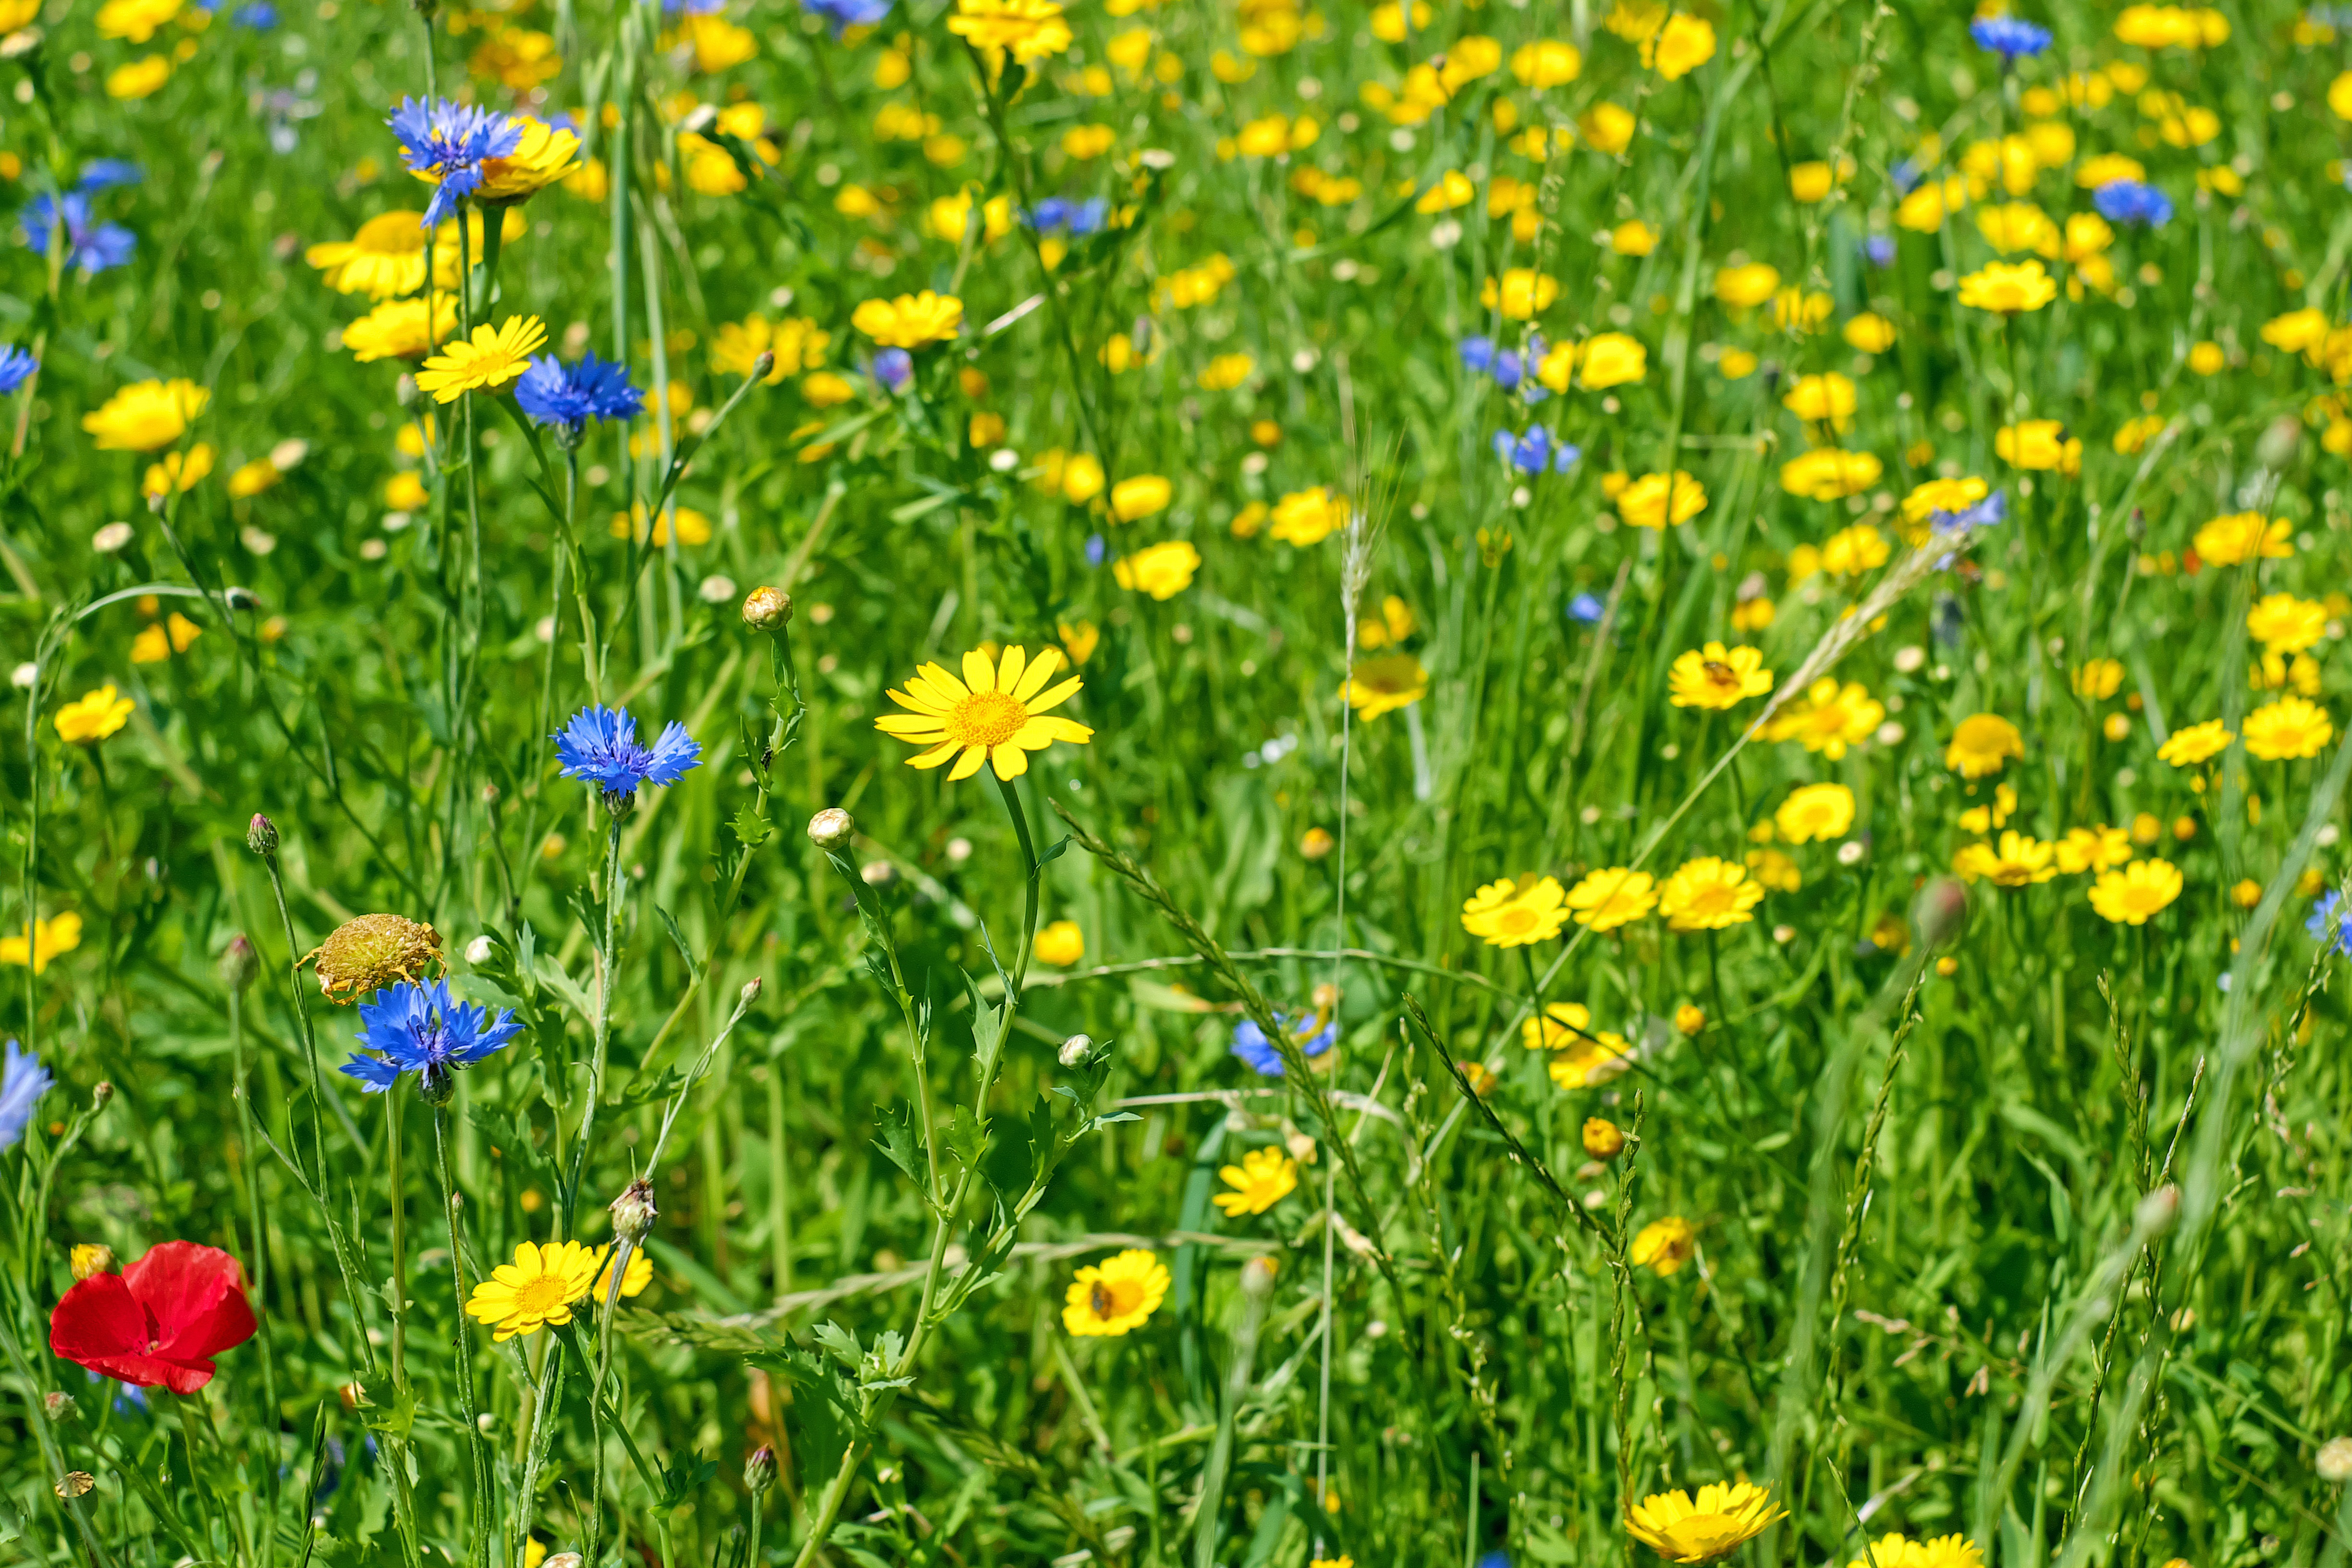
grass, plant, field, lawn, meadow, prairie, flower, bloom, herb, pasture, agriculture, wildflower, flowers, wild flowers, grassland, habitat, flower meadow, flowering plant, natural environment, land plant, chamaemelum nobile